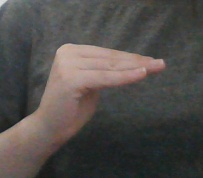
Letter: haa